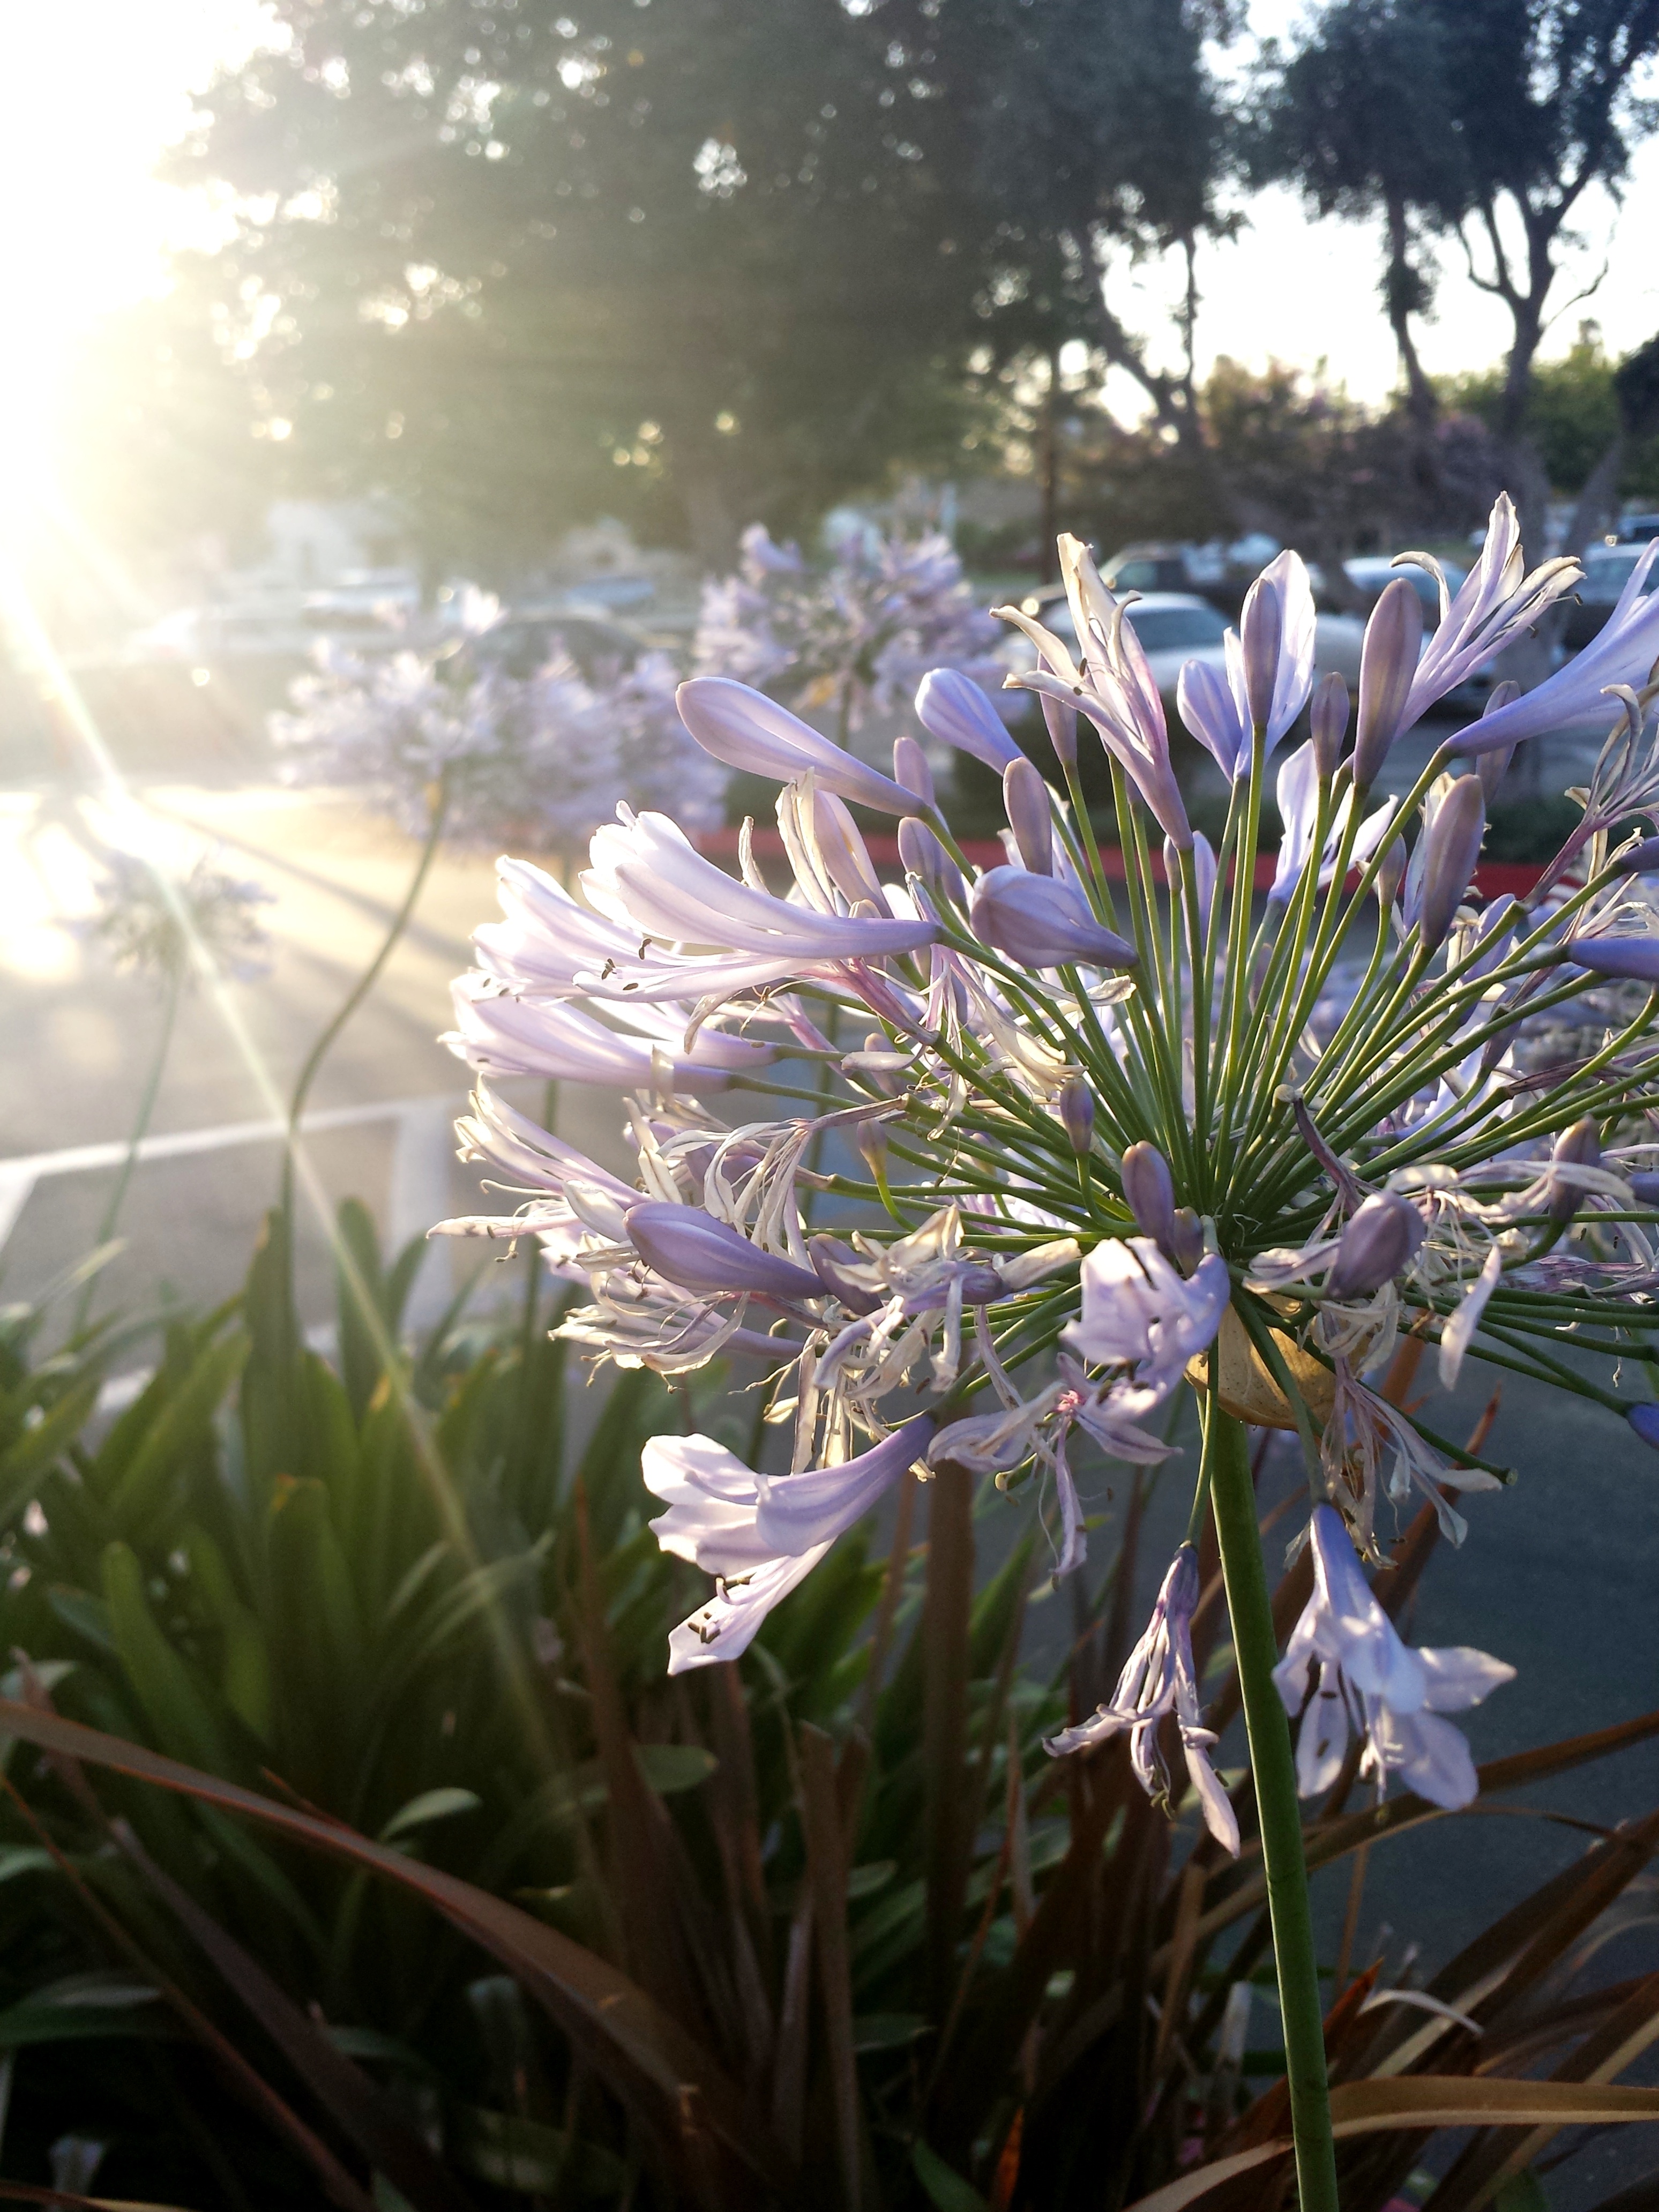
grass, blossom, plant, flower, herb, botany, garden, flora, wildflower, flowering plant, land plant